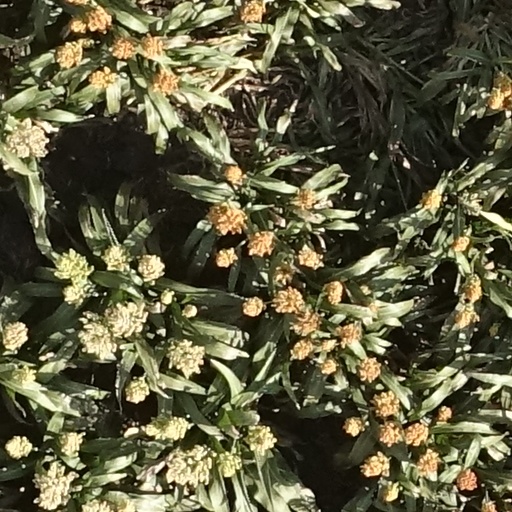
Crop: sorghum